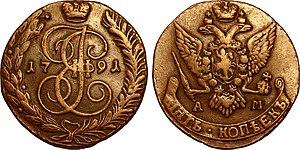
5 Kopecks représentant l'aigle bicéphale et le monogramme de Catherine II, 1791
Catherine II est née Sophie Frédérique Augusta d'Anhalt-Zerbst le 2 mai 1729 à Stettin en Poméranie et morte le 6 novembre 1796 à Saint-Pétersbourg. Surnommée « Figchen » puis la « Grande Catherine », elle est impératrice de Russie du 28 juin 1762 à sa mort. Sous son règne, la Russie connaît une grande expansion de son territoire européen vers l'Ouest et le Sud, et cela à la faveur du partage de la Pologne et d'une série de victoires contre l'Empire ottoman.